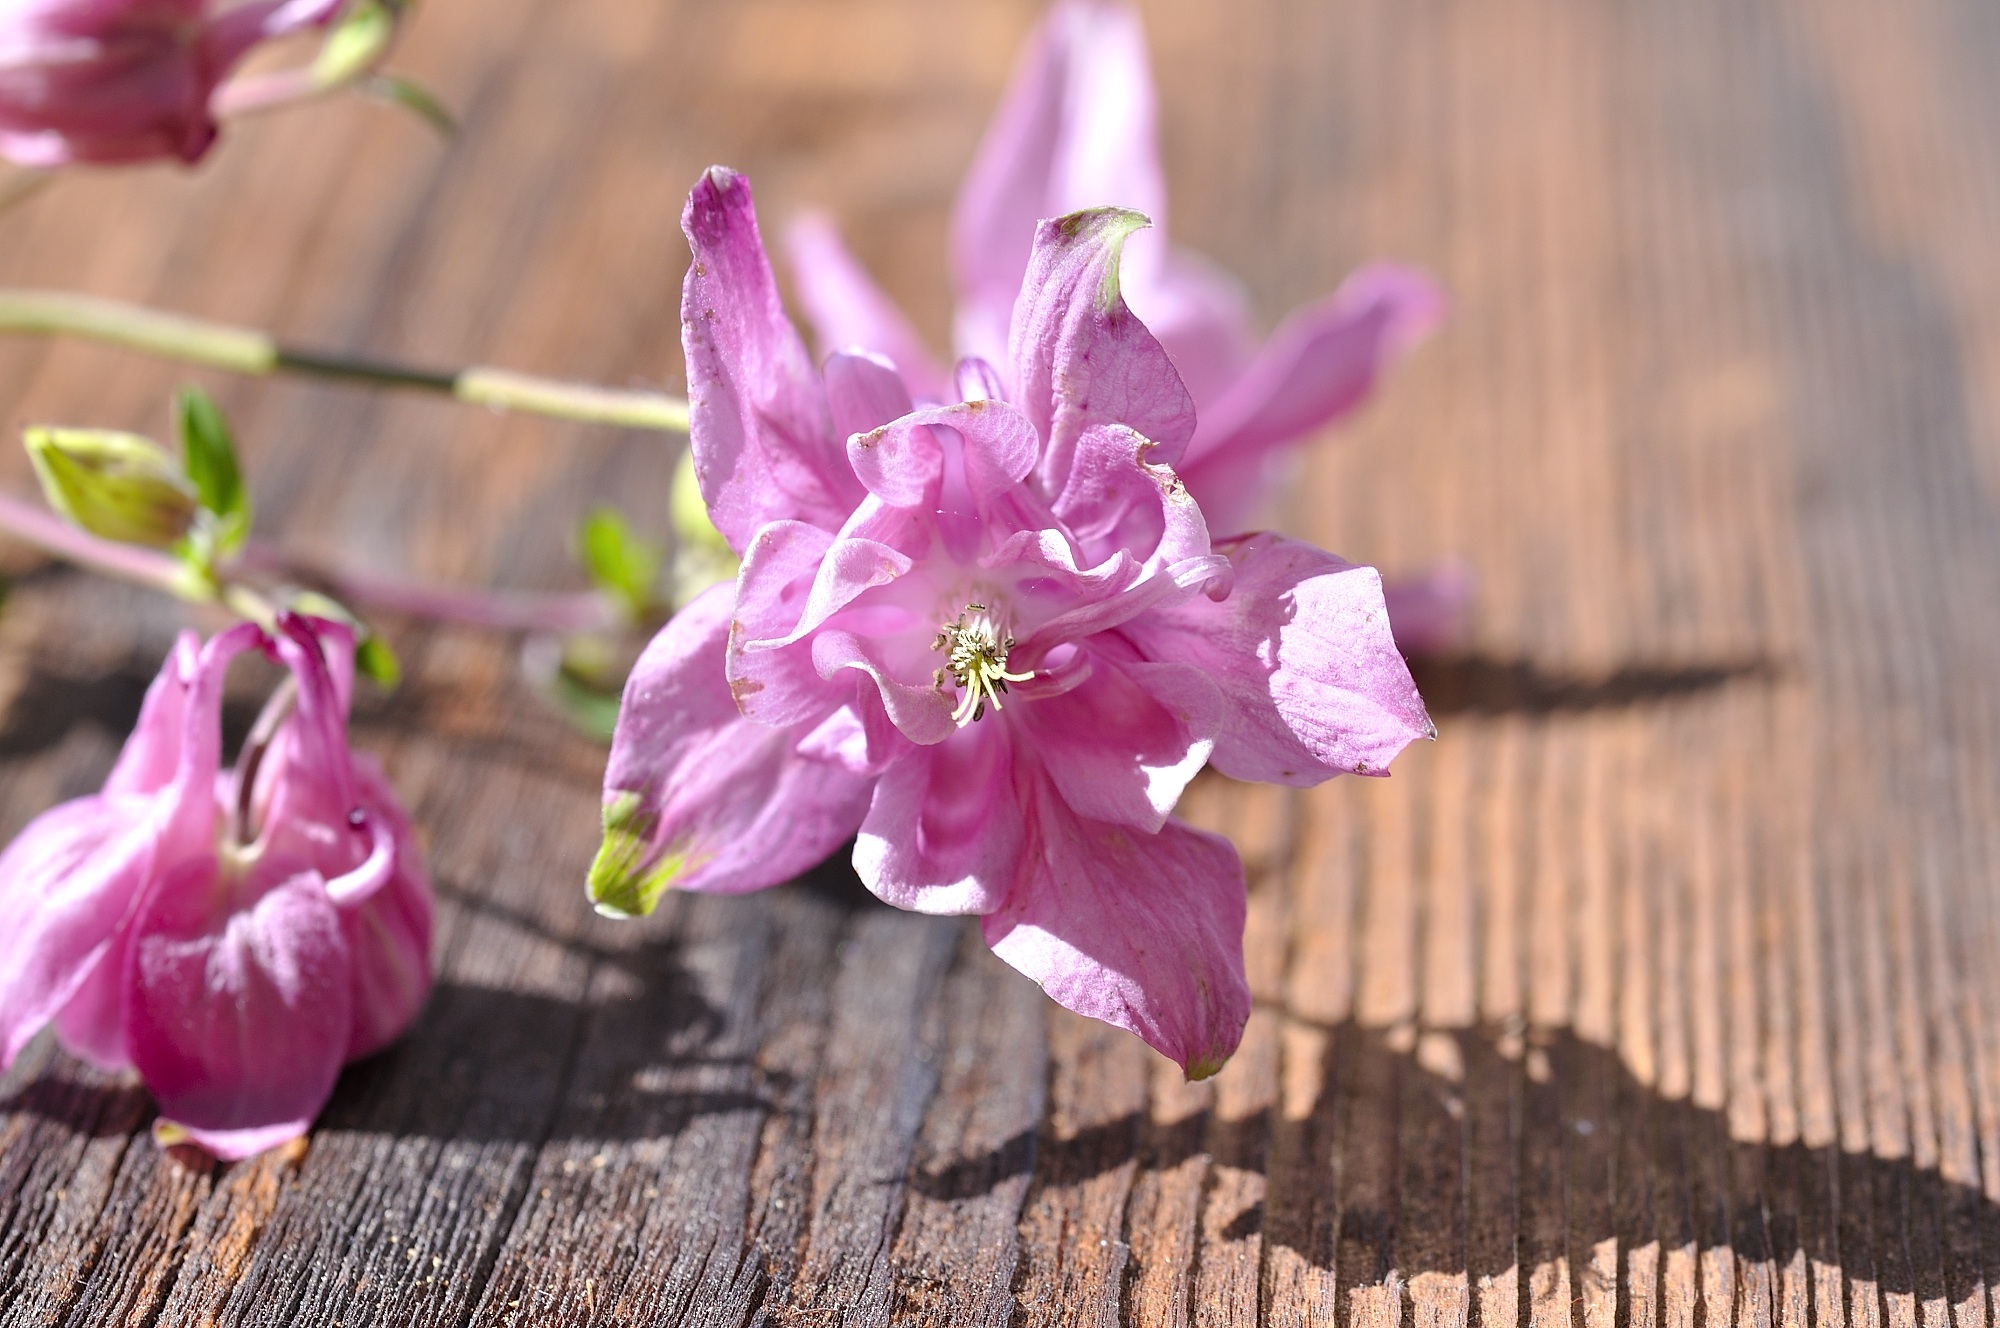
blossom, plant, wood, sunlight, flower, petal, bloom, pink, close, flora, wild plant, columbine, macro photography, flowering plant, flower bouquet, land plant